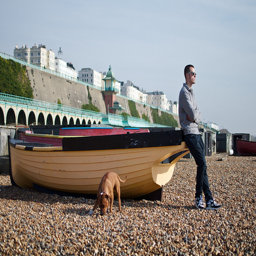
A man is leaning on a boat while a dog sniffs the ground.
There is a man sitting on the beach with a dog
a man leaning on a boat with a dog
A man rests on a boat while his dog sniffs the ground.
A man leaning on a boat beaches on a stone covered beach with a dog near by.